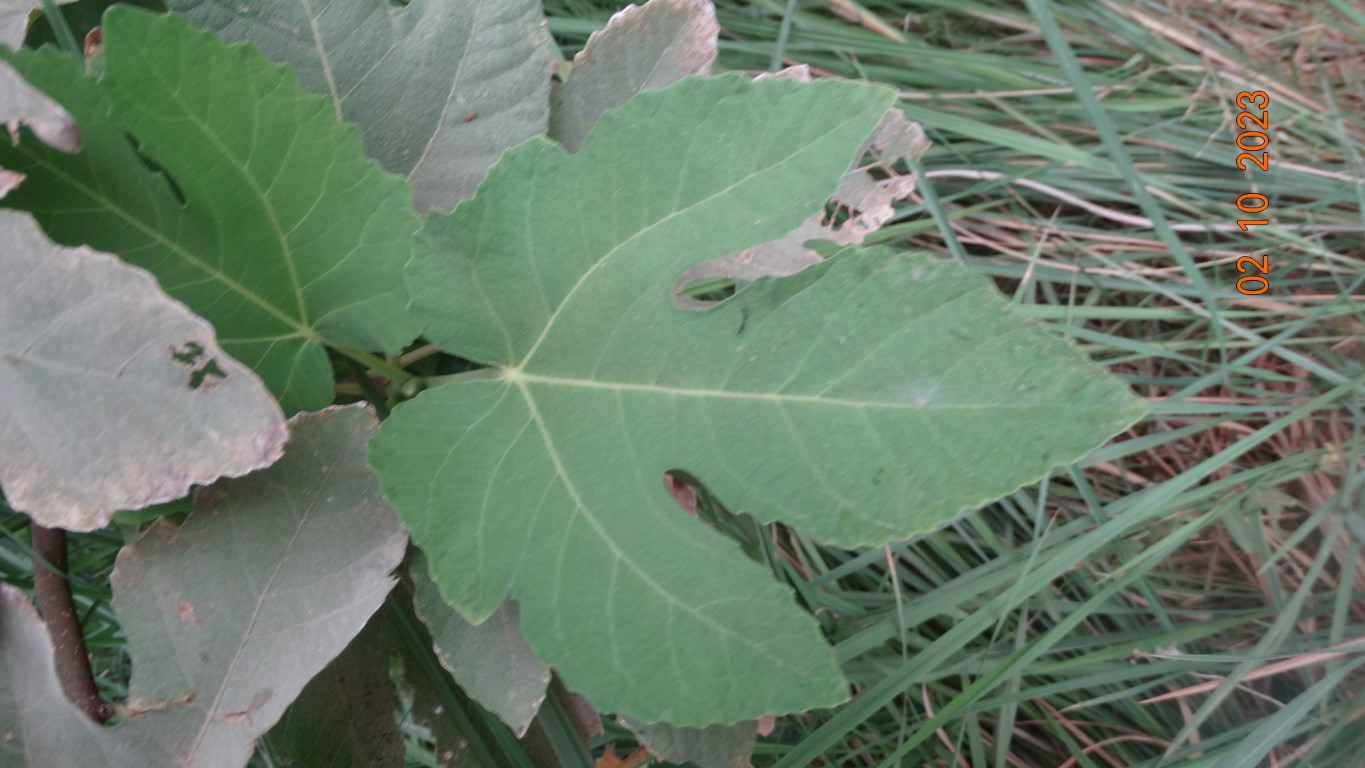
Label: healthy